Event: Nepal Earthquake
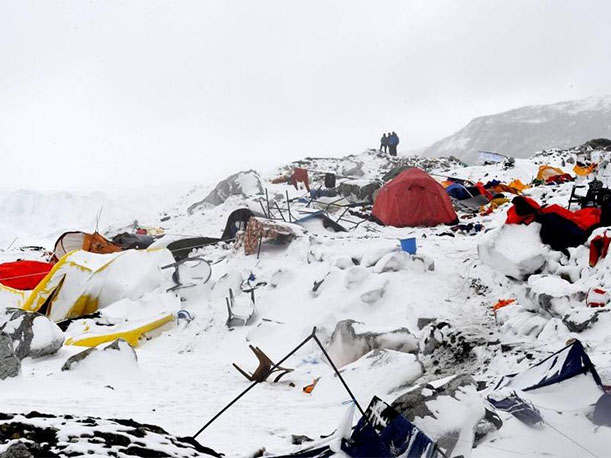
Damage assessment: damage